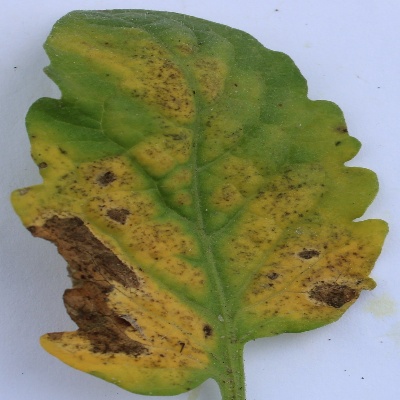
Crop: Tomato
Condition: septoria leaf spot